Contract manufacturer

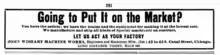
An advertisement for contract manufacturing services, in "Popular Mechanics", 1905

In a contract manufacturing business model, the hiring firm approaches the contract manufacturer with a design or formula. The contract manufacturer will quote the parts based on processes, labor, tooling, and material costs. Typically a hiring firm will request quotes from multiple CMs. After the bidding process is complete, the hiring firm will select a source, and then, for the agreed-upon price, the CM acts as the hiring firm's factory, producing and shipping units of the design on behalf of the hiring firm.